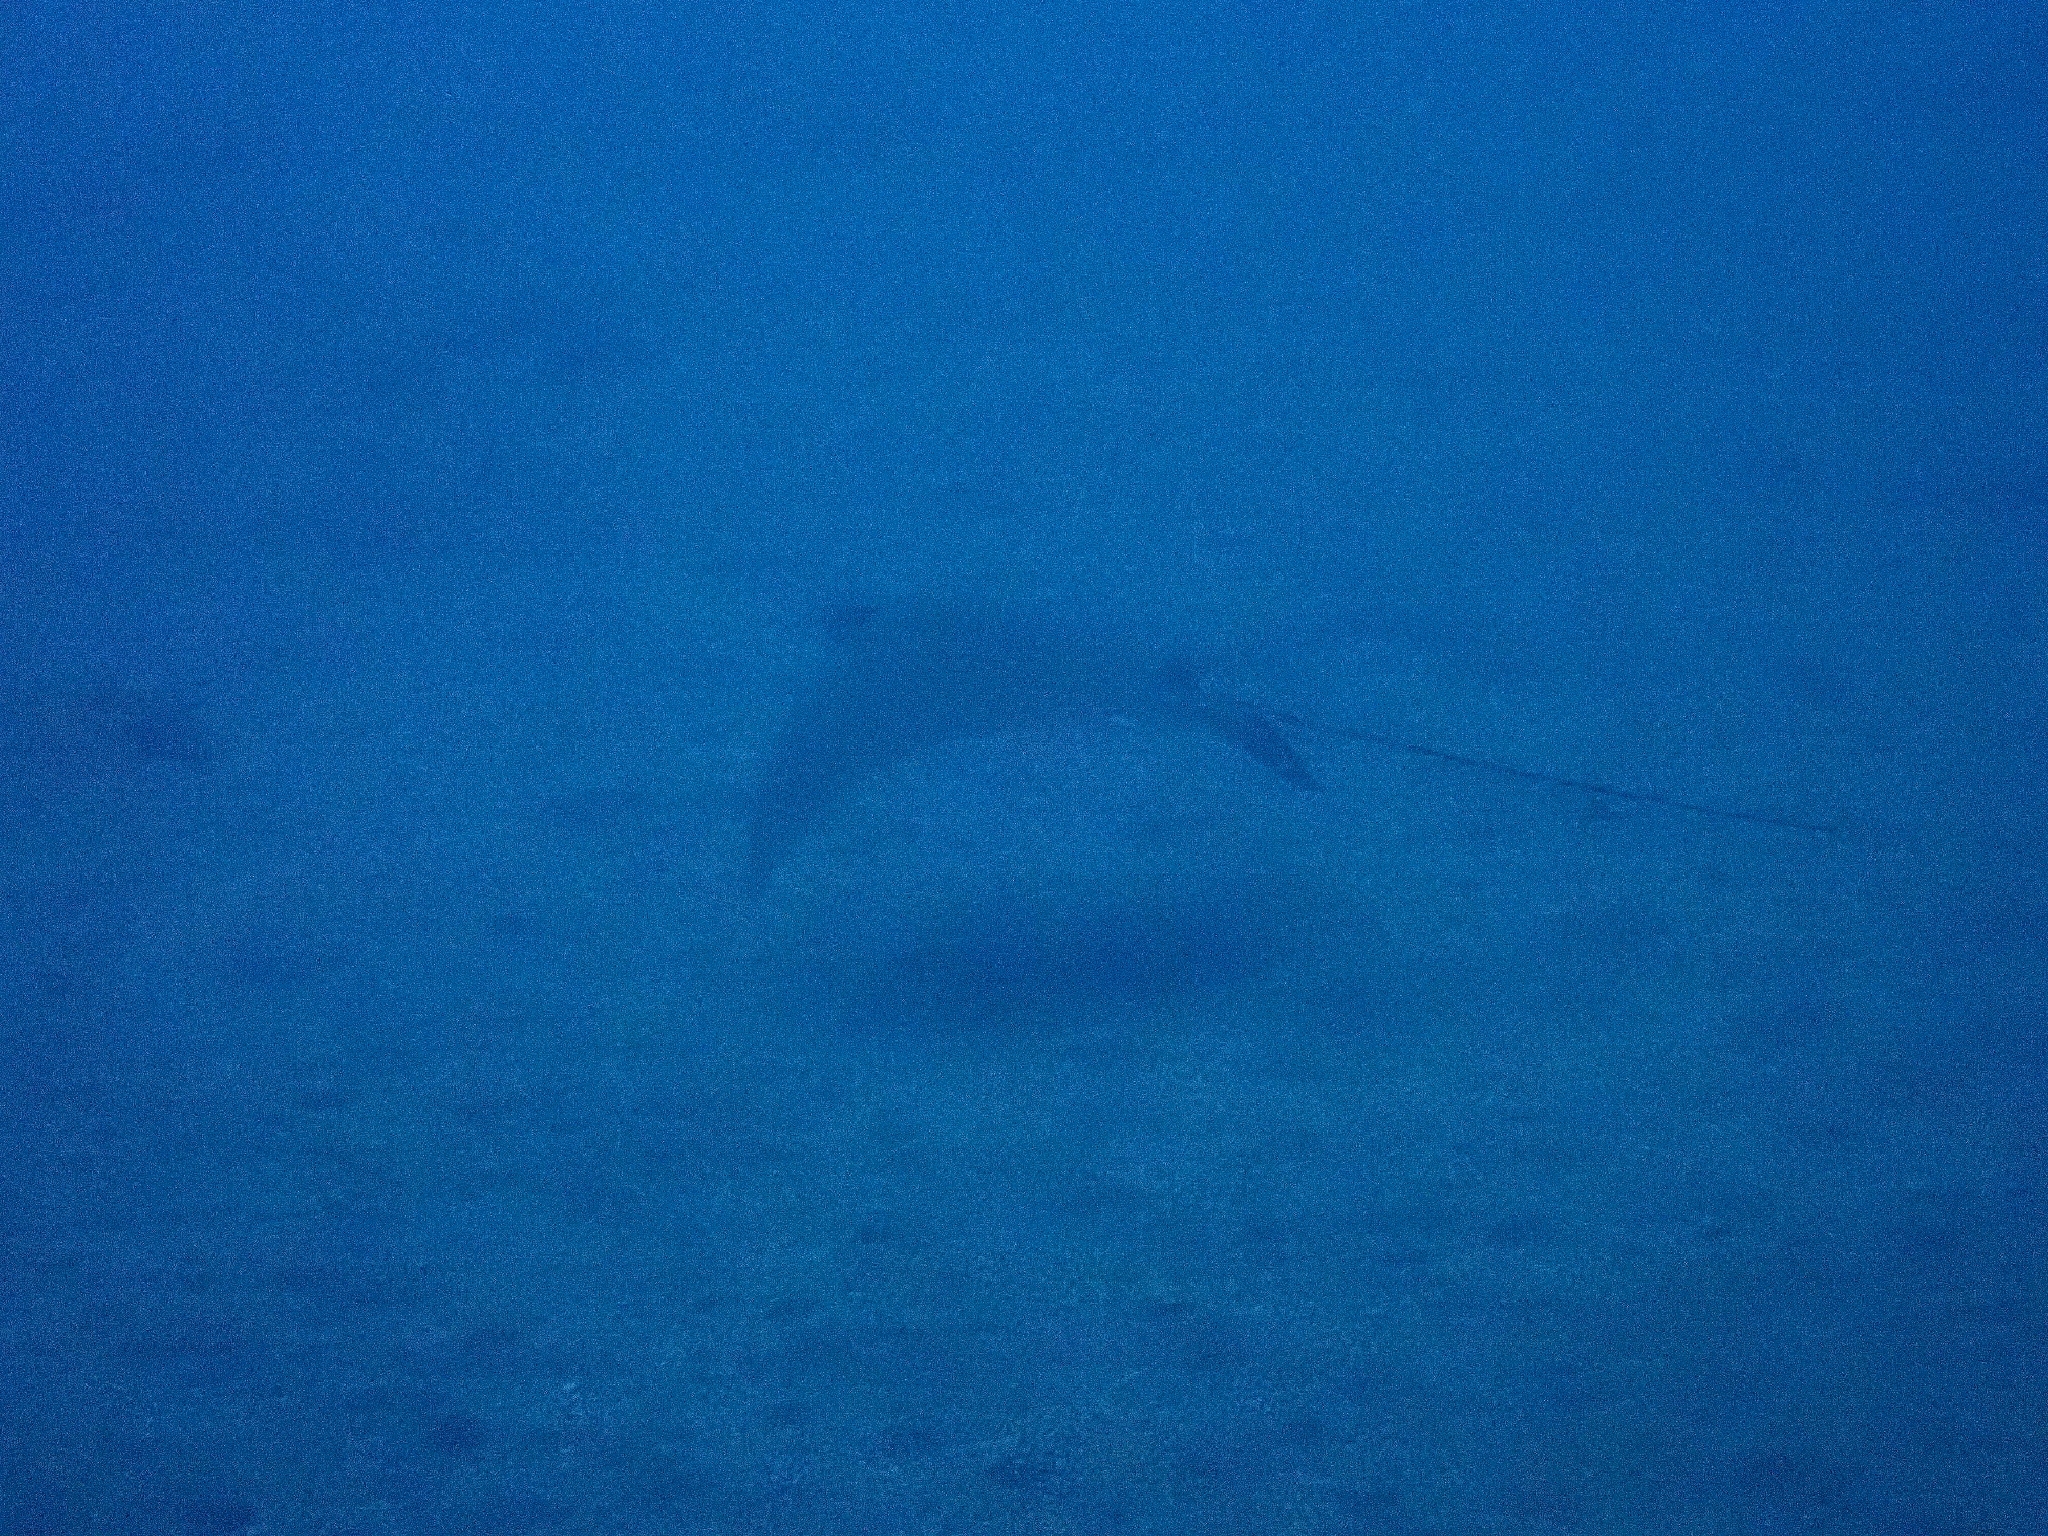
fish (species not among the labelled classes)